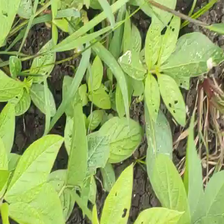
Weed species: Lamber_Quarter_plant(Chenopodium )